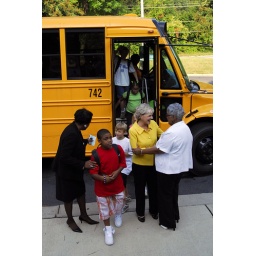
Governor Perdue road the bus on the first day of school at Conn Elementary in Raleigh.